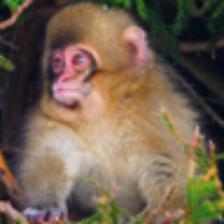
Label: NonHuman